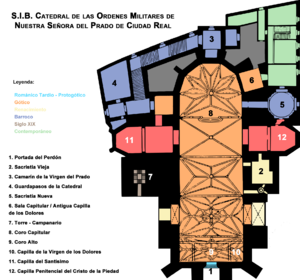
L'architecture gothique en Espagne se répandit à la fin du XIIᵉ siècle, assez rapidement après sa naissance en France. Sa consolidation fut lente, combinant à ses débuts les éléments architecturaux romans et gothiques. Dès ses débuts et jusqu'à la période du haut gothique, l'architecture espagnole resta fidèle aux modèles français. Cependant, certaines caractéristiques, comme la persistance plans au sol de style romans ou la conservation d'éléments décoratifs d'influence mudéjar, conduisirent à la formation de variantes stylistiques locales, qui prirent de l'importance à la fin du XIIIᵉ siècle et durant le XIVe, lorsque apparut une grande différenciation dans les formes architecturales et décoratives régionales. Le développement de l'architecture en Espagne durant ces siècles reflète les différentes circonstances historiques auxquelles étaient assujettis les différents royaumes de la péninsule. Ainsi, la développement du gothique dans le sud de l'Espagne actuelle fut tardif, alors que la prospérité économique de la Catalogne stimula les constructions civiles de cette zone.